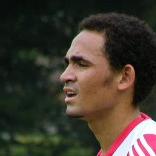
Age: 18